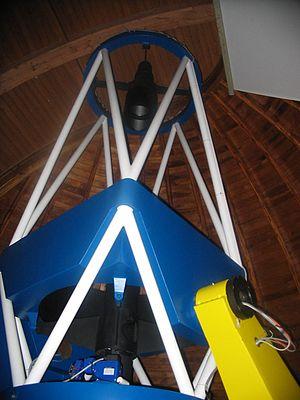
L'observatoire de Hoher List est un observatoire astronomique situé à environ 60 kilomètres au sud de Bonn, en en Allemagne, près de la ville de Daun, dans le massif de l'Eifel. L'observatoire est exploité par l'Institut Argelander d'Astronomie de l'Université de Bonn jusqu'à ce qu'il soit fermé en 2012.